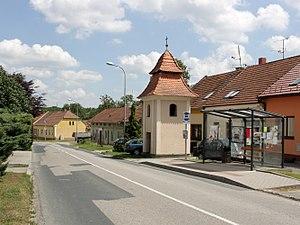
Hajany est une commune du district de Brno-Campagne, dans la région de Moravie-du-Sud, en République tchèque. Sa population s'élevait à 446 habitants en 2017.